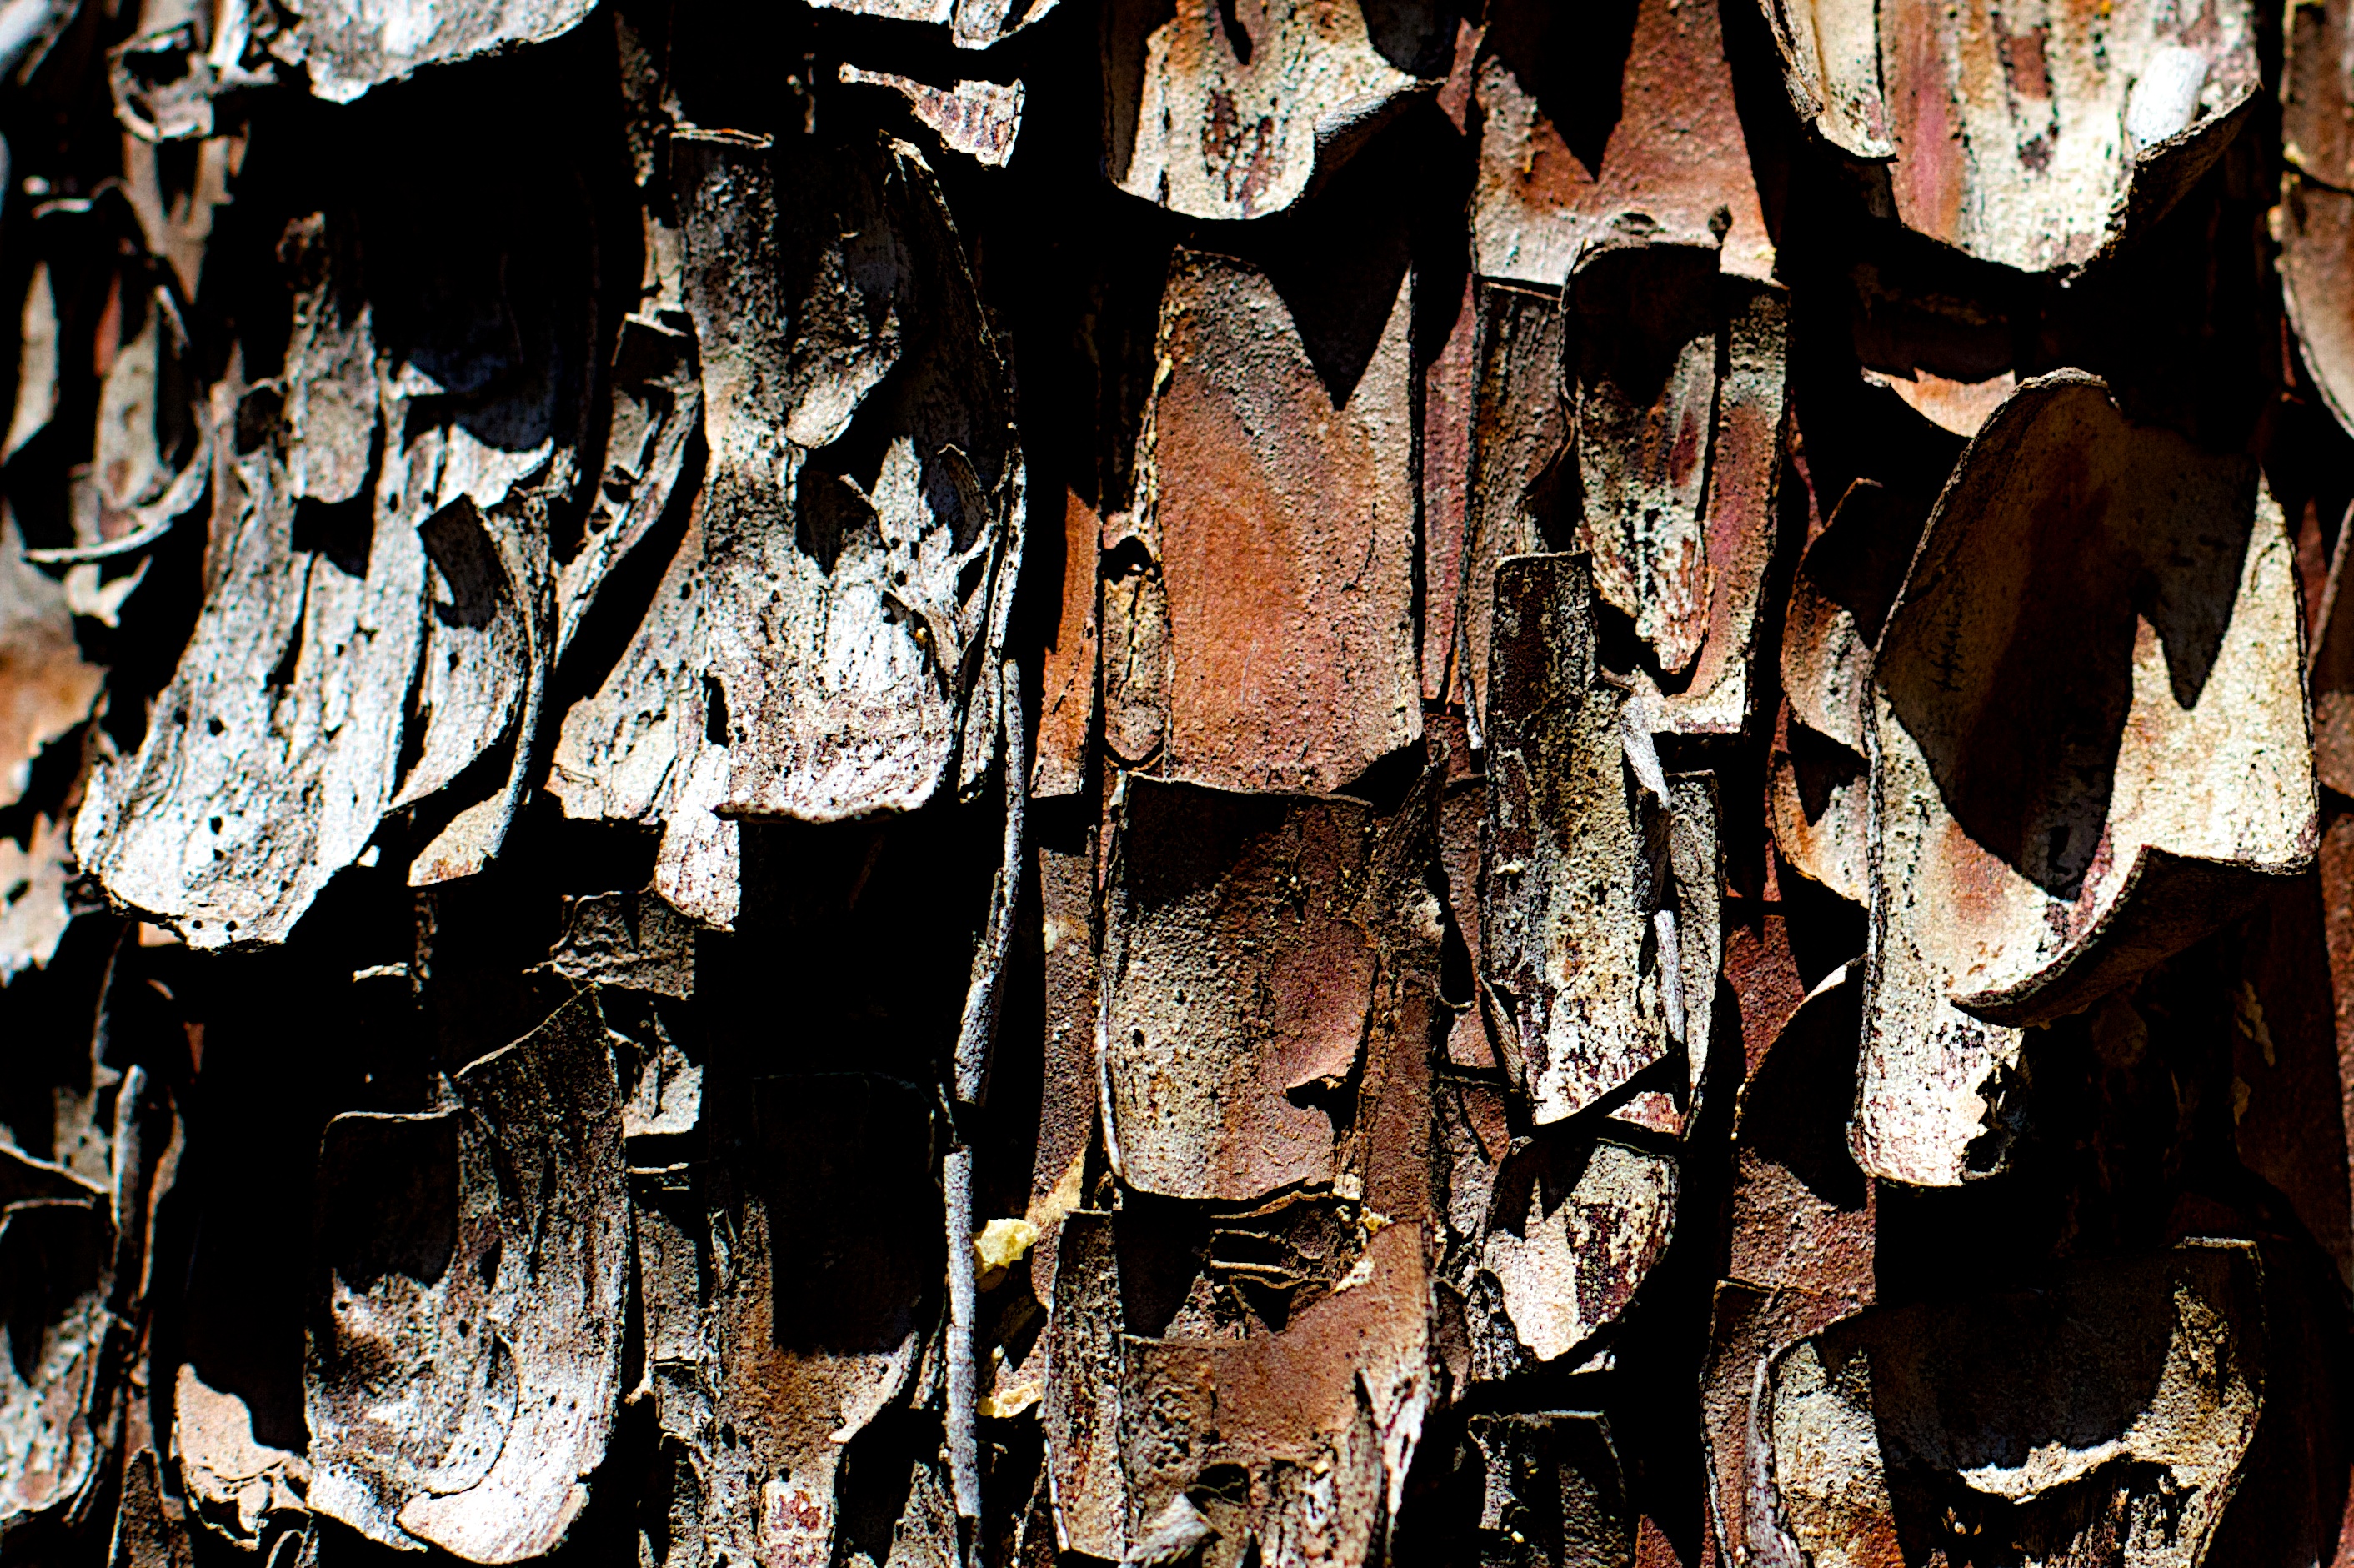
tree, wood, formation, scrap, ancient history